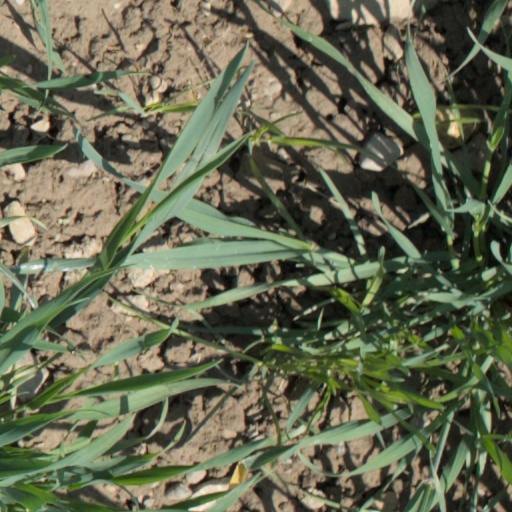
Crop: wheat